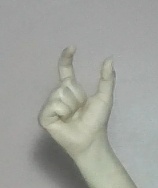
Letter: nun